Albay

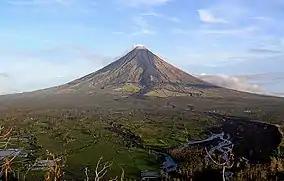
The Mayon Volcano dominates the geography of Albay.

Albay has a total land area of , which makes it the 53rd biggest province. The province is bordered by the provinces of Camarines Sur to the north and Sorsogon to the south. To the northeast lies Lagonoy Gulf, which separates the province from Catanduanes. To the southwest of the province is the Burias Pass with the island of Burias of Masbate province located about offshore.